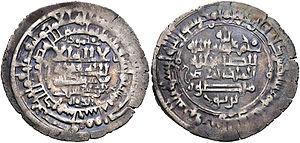
Abu'l-Harith Mansour II était un émir des Samanides. Il était le fils de Nuh II.